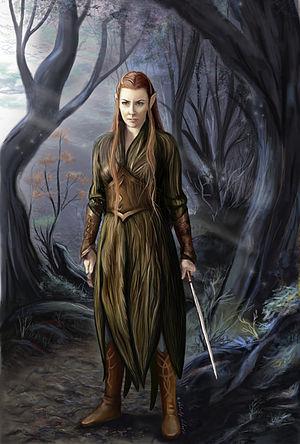
Tauriel, elfe de la Forêt de Grand'Peur.
L’elfe est, dans la littérature de fantasy et le jeu de rôle, un être humanoïde fin, élancé et d'une grande beauté, dont le milieu naturel est généralement la forêt. Leur figure est majoritairement inspirée de l'œuvre de John Ronald Reuel Tolkien, qui s'est lui-même inspiré de l'elfe de la mythologie et du folklore populaire. L'auteur britannique leur a attribué l'apparence physique précitée, de même qu'un penchant pour la mélancolie et la nostalgie en raison du déclin de leur civilisation face à celle de l'homme. Depuis, cette vision a été reprise, modifiée et largement véhiculée dans plusieurs œuvres littéraires et jeux de rôles. Les elfes sont généralement décrits comme des êtres intelligents, plus grands et plus fins que les humains, bien que dotés d'une longévité exceptionnelle. Leurs oreilles sont censées être pointues, ce qui permettrait de les reconnaître sans ambiguïté. La civilisation des elfes a ainsi acquis une réputation de grand raffinement, bien qu'elle soit en décadence ou retirée du monde. Les elfes sont souvent opposés aux nains, notamment du fait de leur physique : les elfes sont grands, fins et élancés, tandis que les nains sont petits, trapus et résistants.
Tauriel est un personnage de fiction apparaissant dans la saga cinématographique de fantasy Le Hobbit de Peter Jackson, adaptation du roman éponyme de l'écrivain britannique J. R. R. Tolkien. Ce personnage n'existe pas dans le livre original de Tolkien. Peter Jackson a décidé d'incorporer un personnage féminin dans le deuxième volet de la trilogie cinématographique. Ce changement a engendré une polémique parmi les fans du roman. Peter Jackson a lui-même par la suite reconnu avoir pris cette décision « dépourvue de sentiments » afin que des jeunes filles de 8 à 10 ans puissent s'identifier à l'un des personnages de l'histoire.